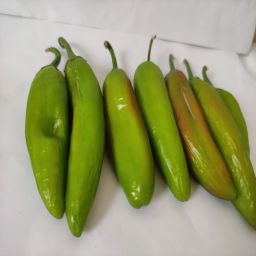
Crop: New Mexico Green Chile
Quality: Ripe